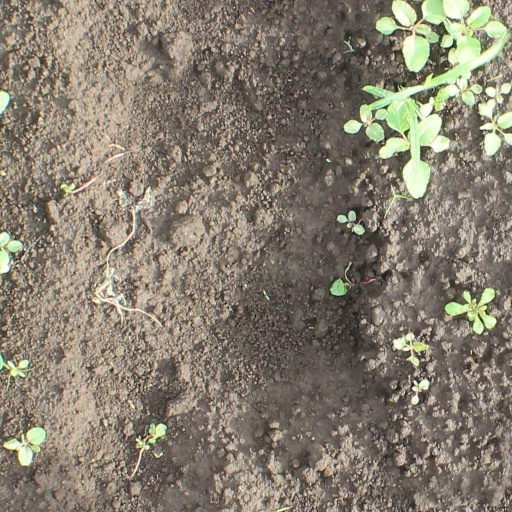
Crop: soybean